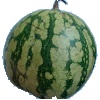
Label: Watermelon 1